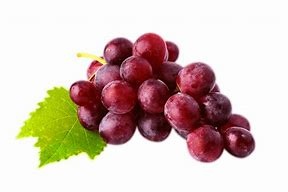
Label: grape